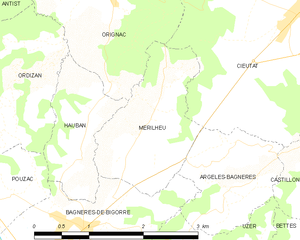
Carte des communes françaises
Mérilheu est une commune française située dans le département des Hautes-Pyrénées, en région Occitanie.